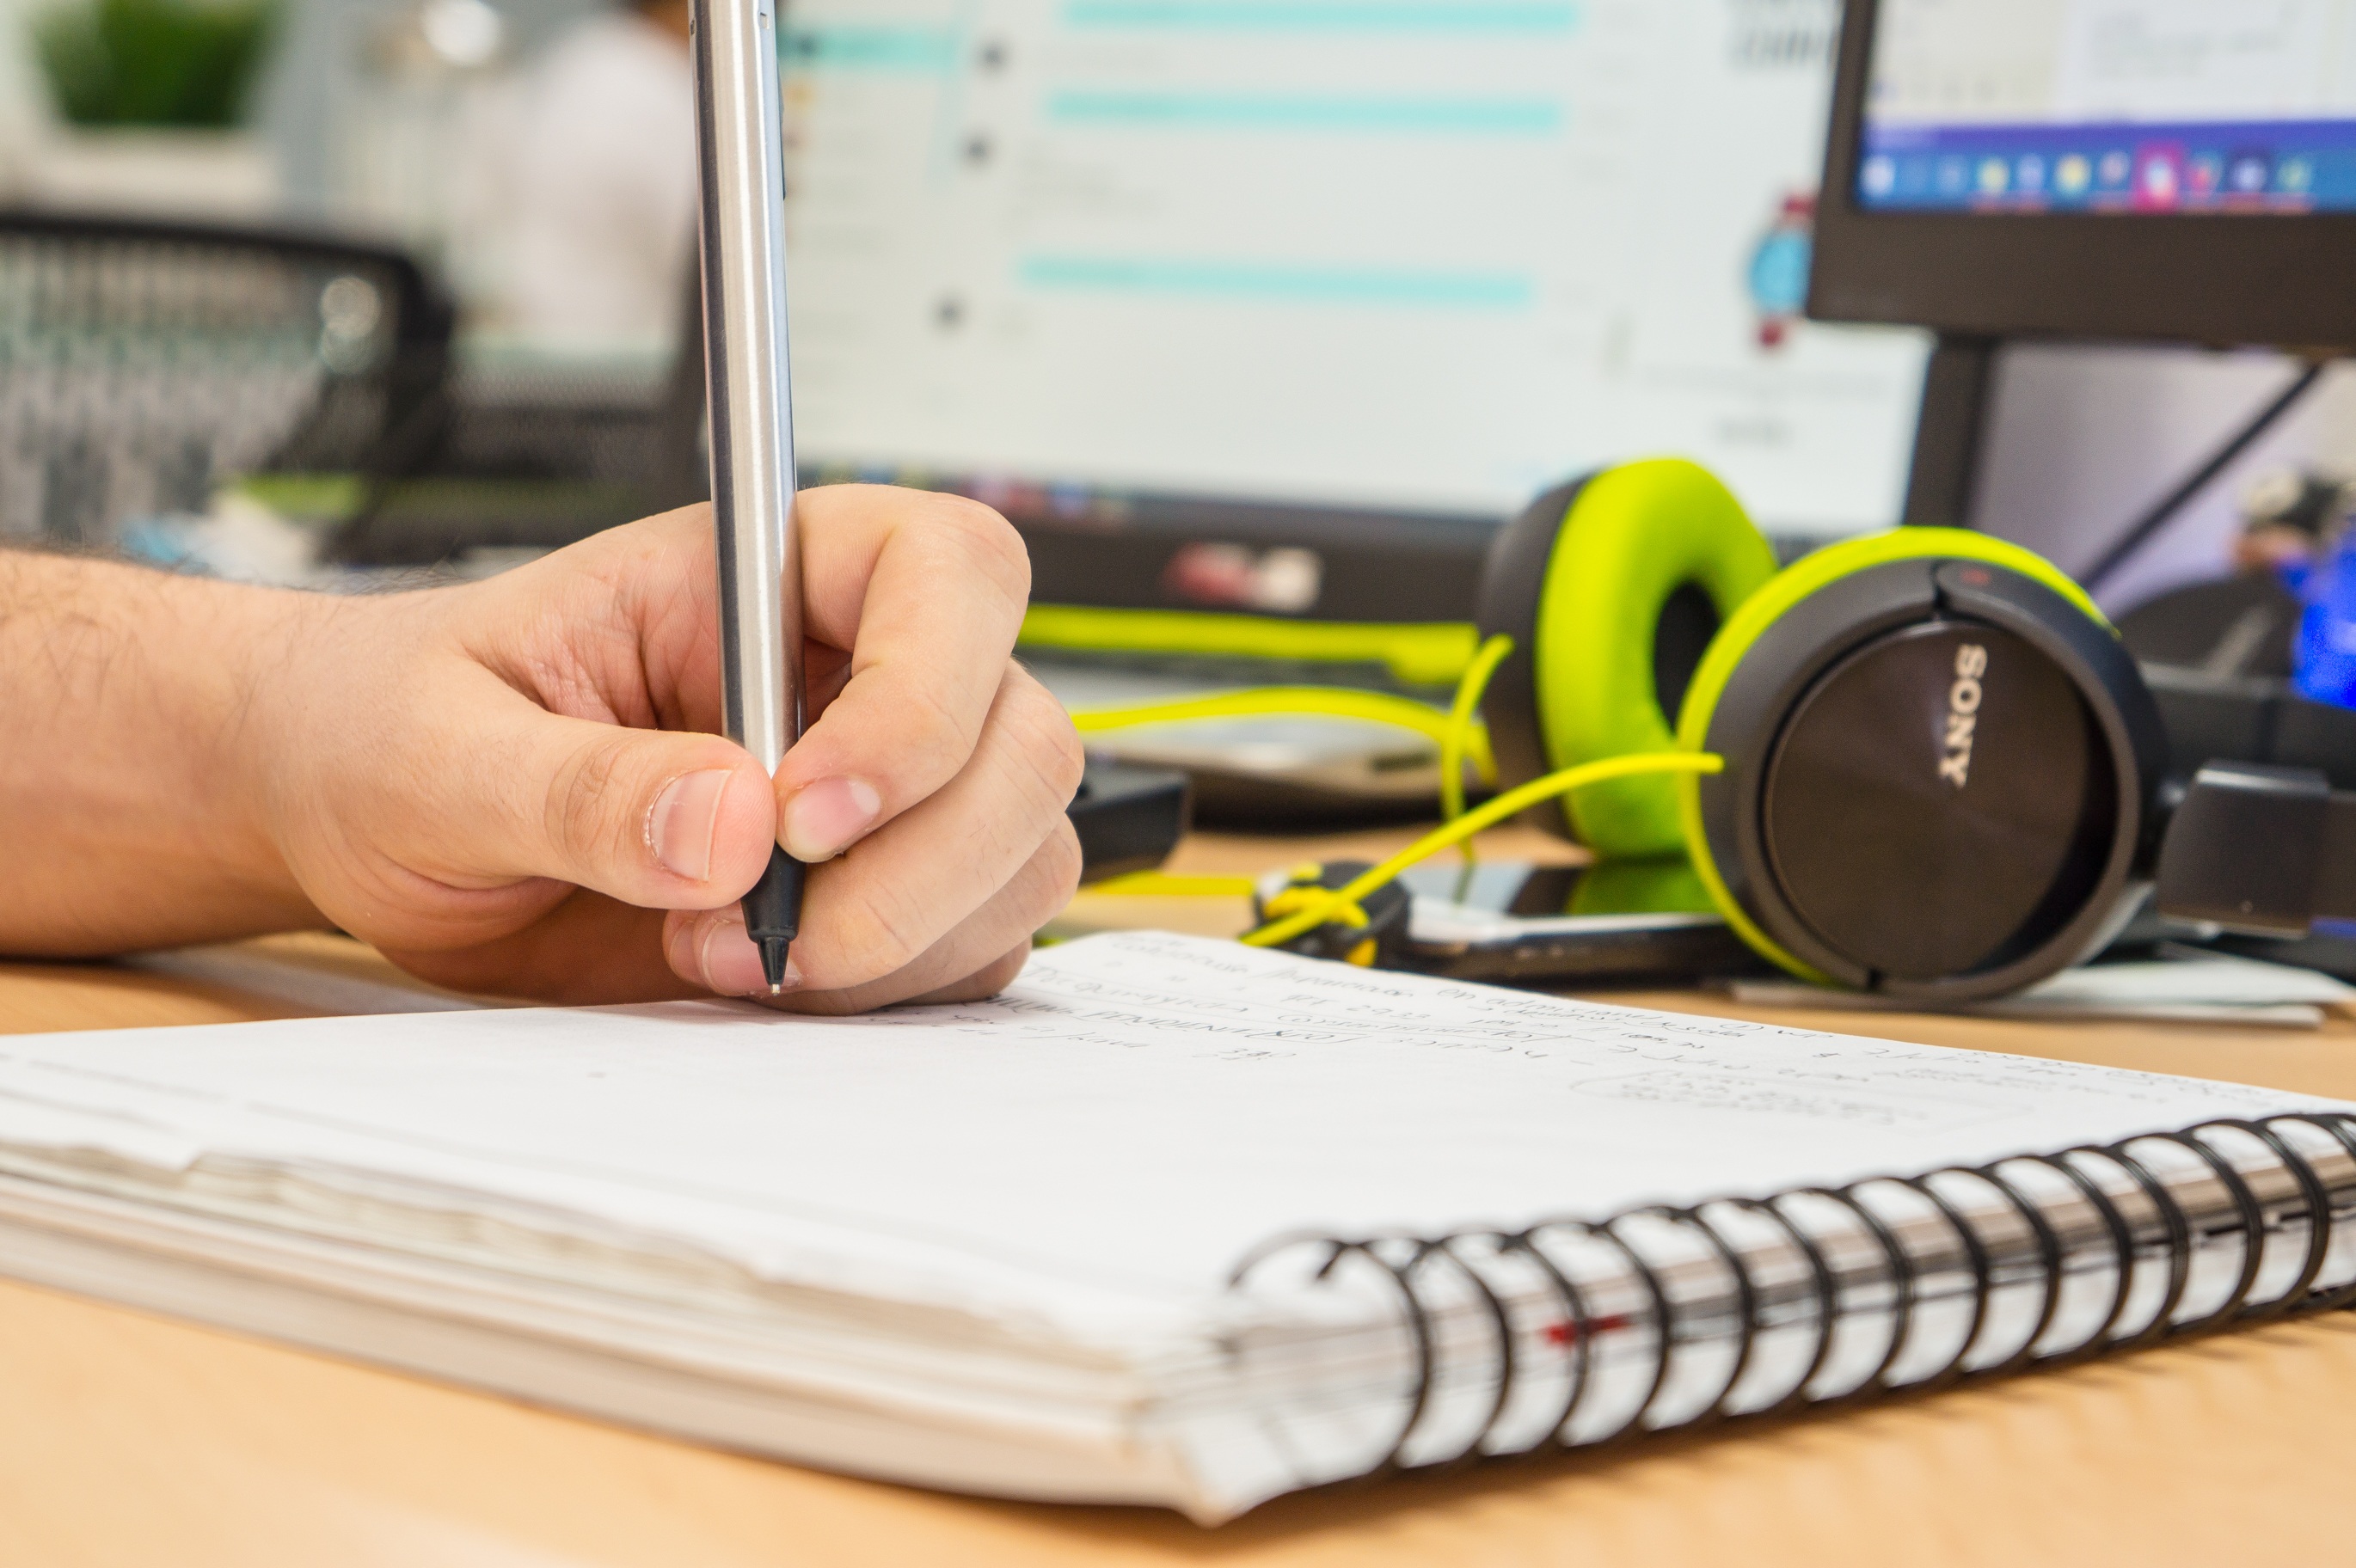
desk, writing, work, hand, man, book, pen, office, note, brand, men, study, design, headphones, learning, notes, homework, handwritten